Master of the Brussels Initials

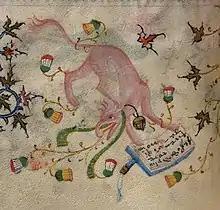
Detail in the margins of the Hours of Charles the Noble, once interpreted as a signature of the artist

The Master of the Brussels Initials ( c. 1390–1410), previously identified with Zebo da Firenze, was a manuscript illuminator active mainly in Paris. He brought Italian influences to French manuscript illumination and in that way played an important role in the development of the so-called International Gothic style. Decorations by the artist appear in several different works, illustrated by several different artists, and some attributions have been questioned. A corpus of works attributable to the Master of the Brussels Initials was initially identified by art historians Otto Pächt and Millard Meiss. The artist's style was inventive, bright and lively, and G. Evelyn Hutchinson has also pointed out the unusually realistic depictions of minute wildlife found in his work. At one point the bibliophile John, Duke of Berry employed the Master of the Brussels Initials.